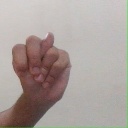
अक्षर: न